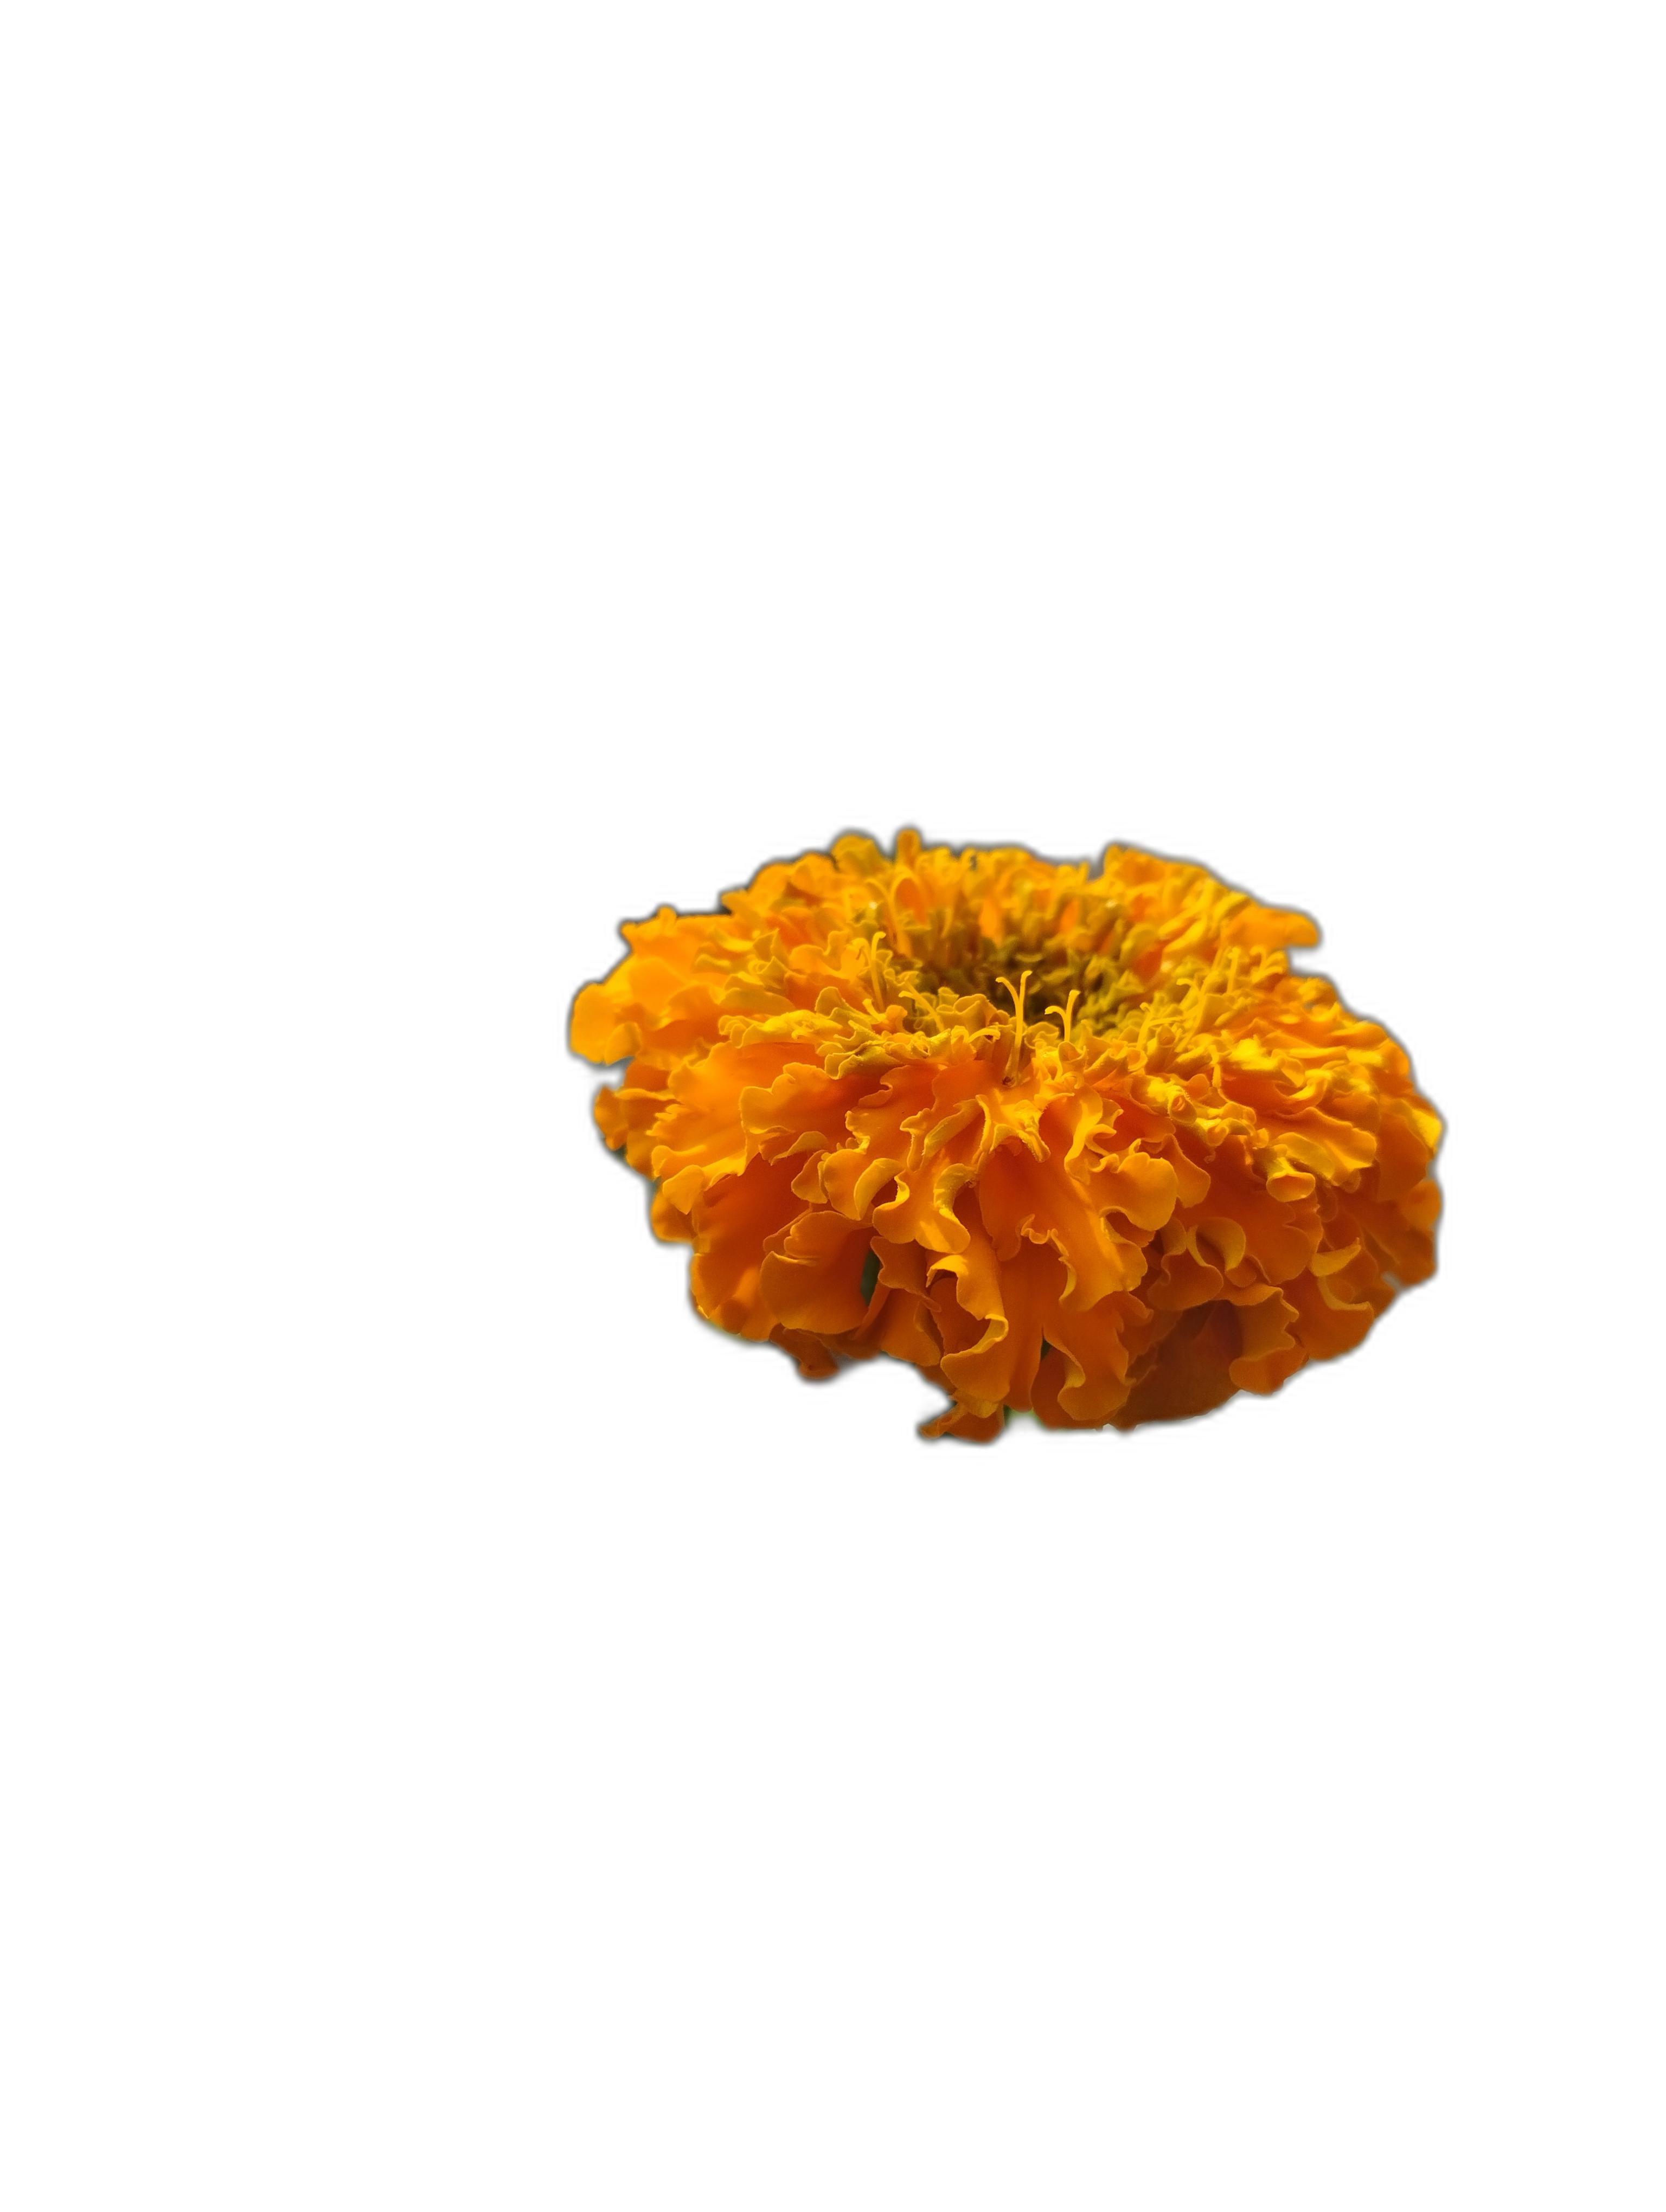
Label: Marigold